Al di là

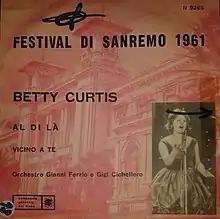

"Al di là" ("Beyond") is a song written by Italian composer Carlo Donida and lyricist Mogol, and recorded by Betty Curtis. The English lyrics were written by Ervin Drake. The song was the entry in the Eurovision Song Contest 1961, performed in Italian by Curtis at the Palais des Festivals in Cannes, France, on 18 March 1961, after Curtis had won the Sanremo Music Festival 1961 on 2 February.